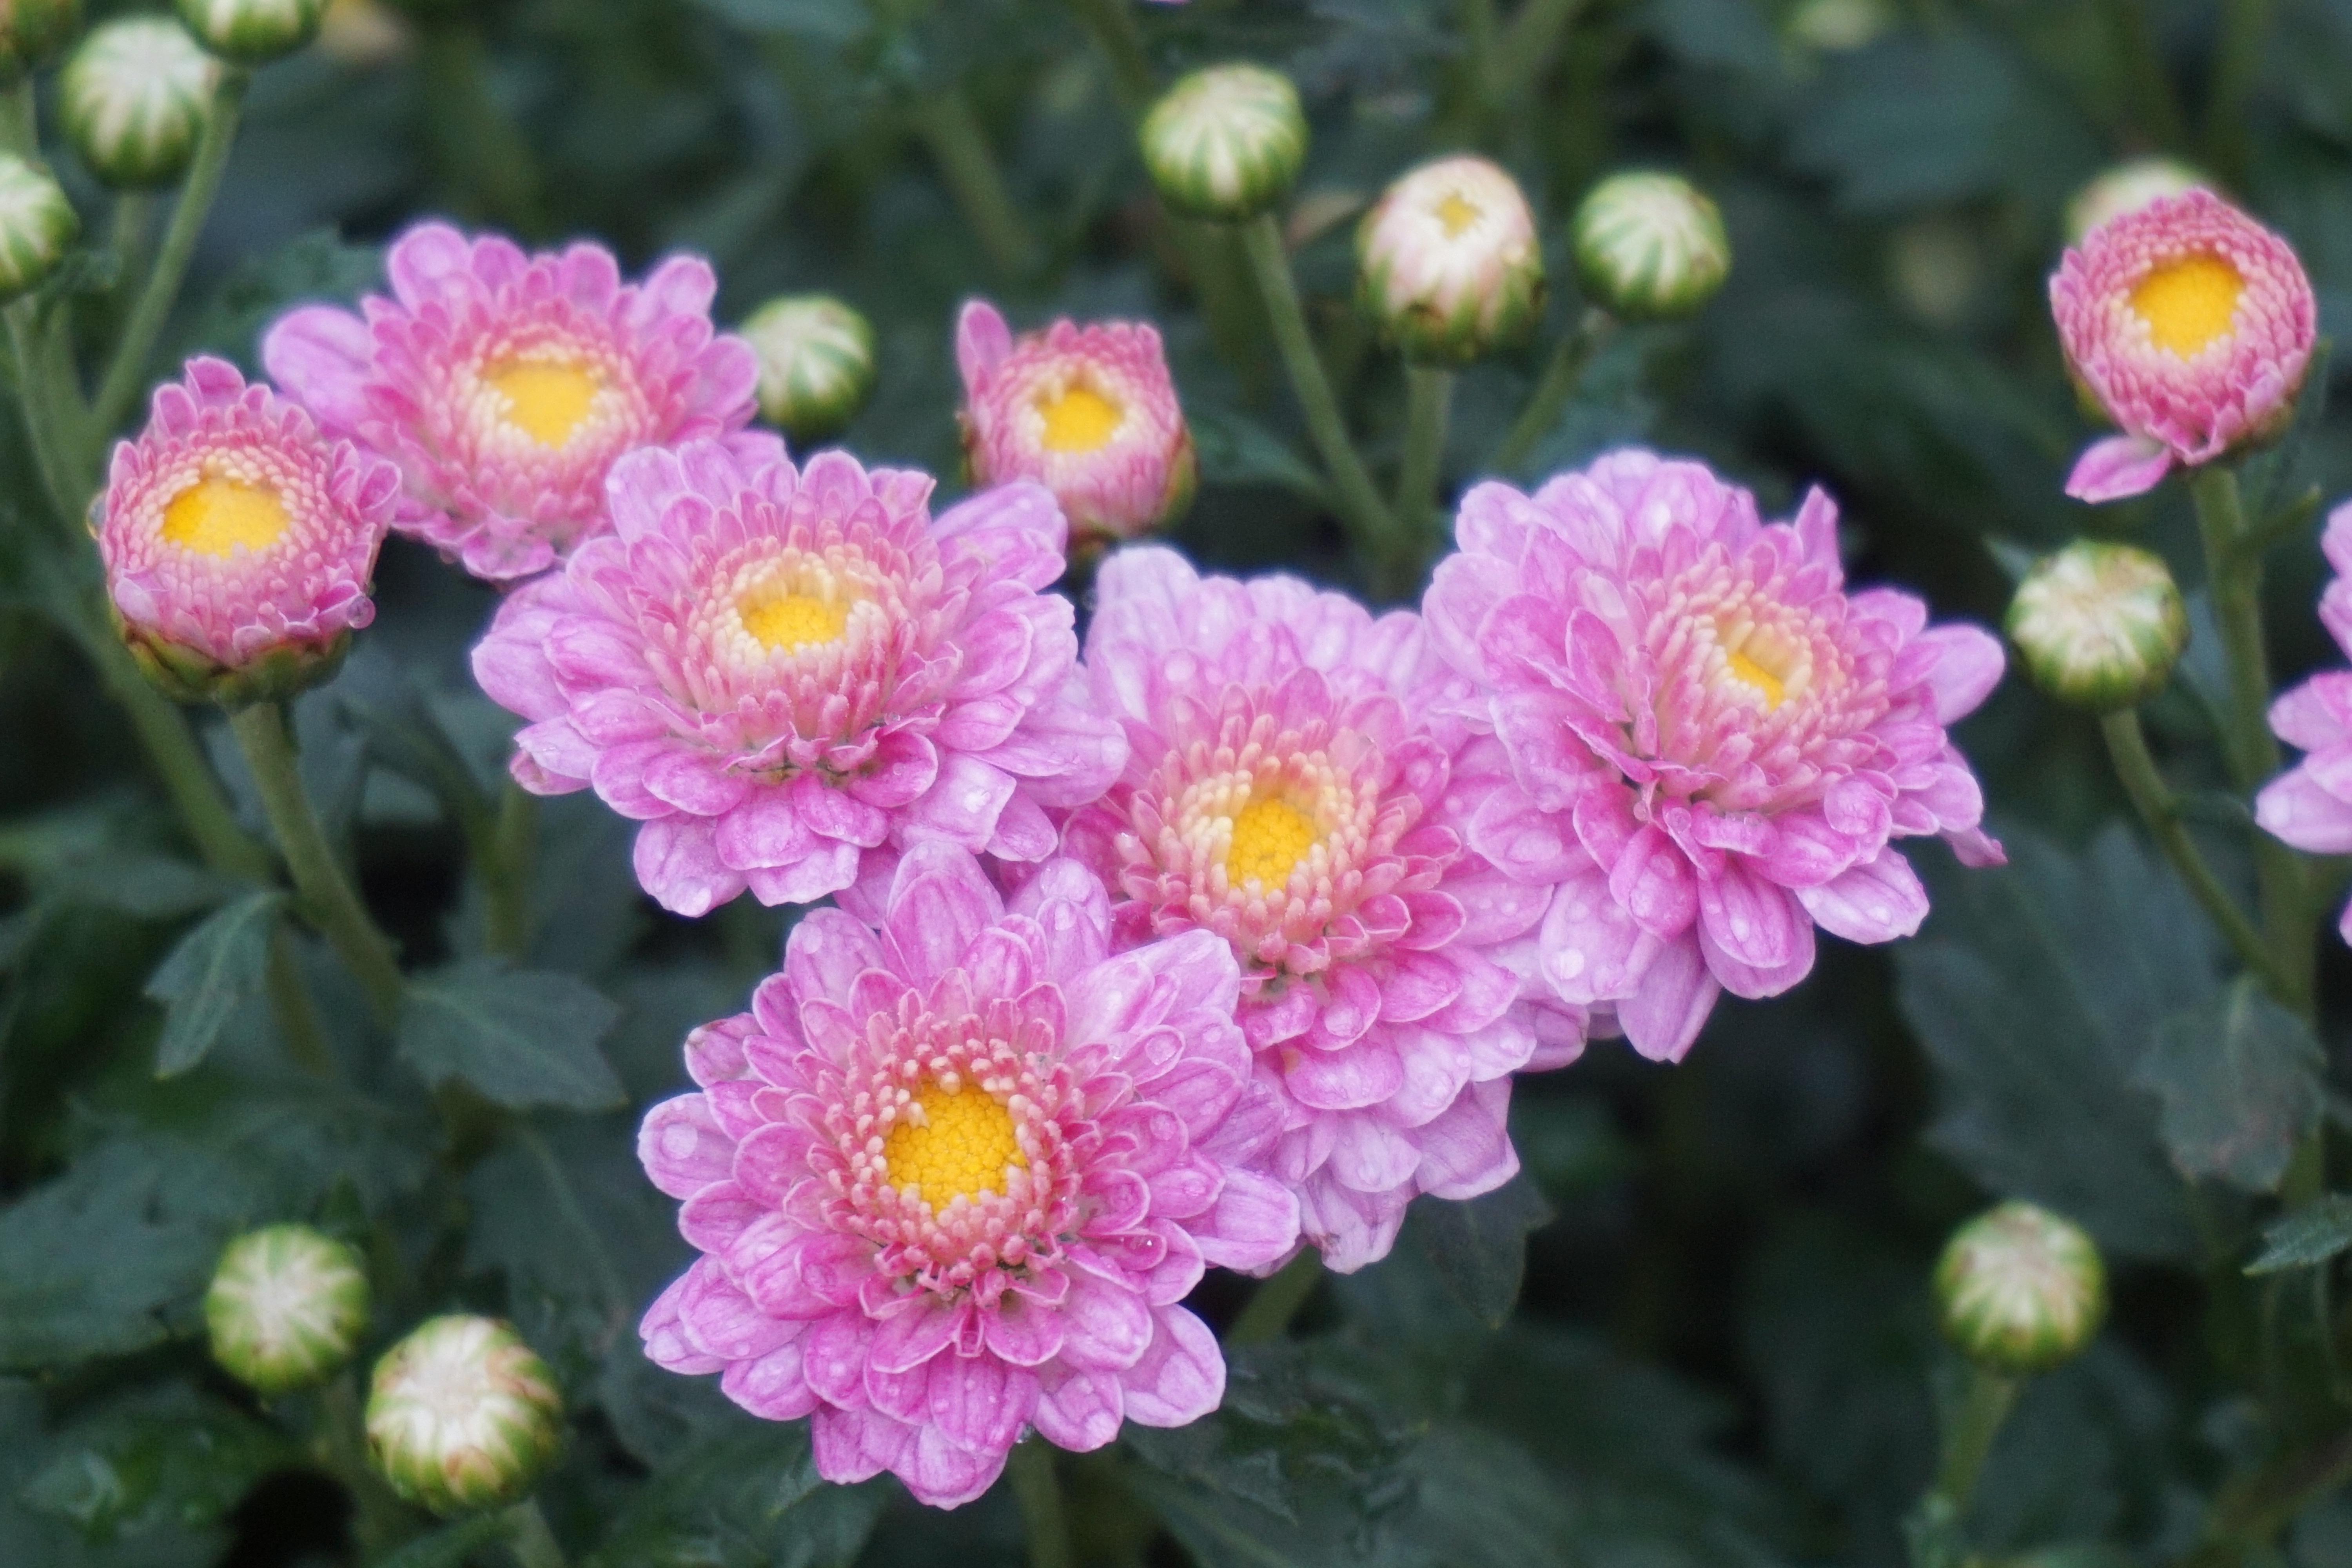
plant, flower, petal, daisy, flora, aster, chrysanthemum, bud, flowering plant, daisy family, annual plant, land plant